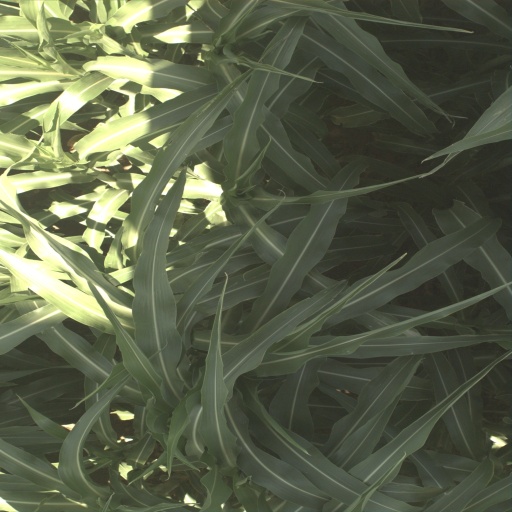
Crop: sorghum